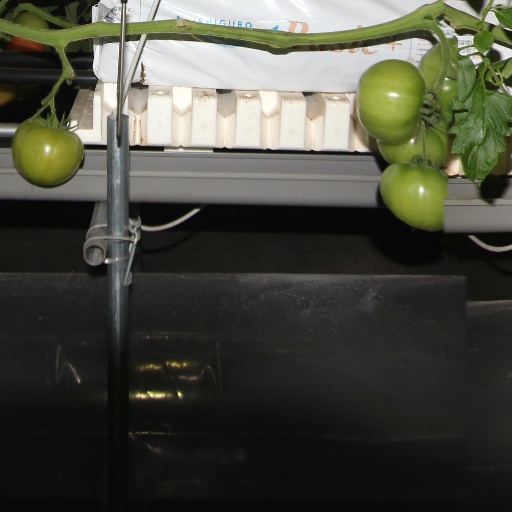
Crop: tomato